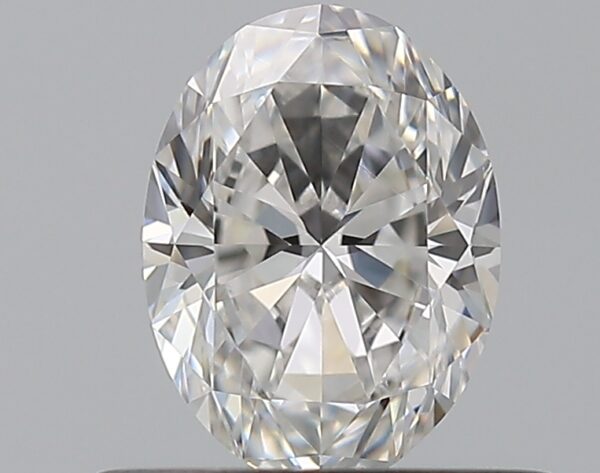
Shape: oval
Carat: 0.53
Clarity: VS1
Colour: D
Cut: EX
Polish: VG
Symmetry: VG
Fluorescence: ST
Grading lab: GIA
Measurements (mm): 6.06 x 4.51 x 2.87